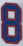
Number: 8